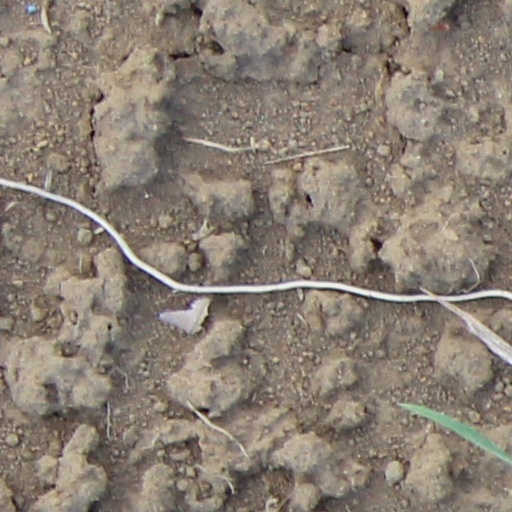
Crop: wheat